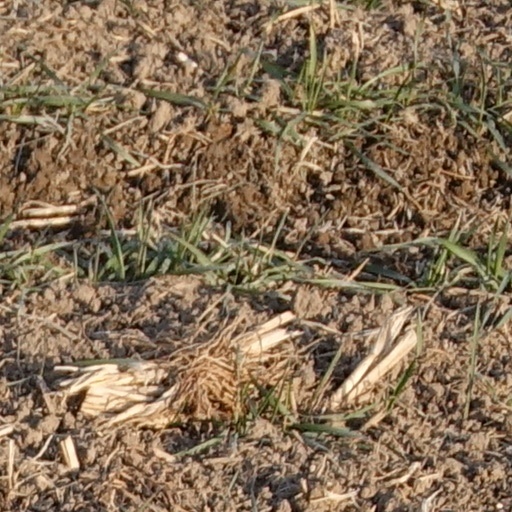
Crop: wheat